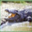
Label: crocodile